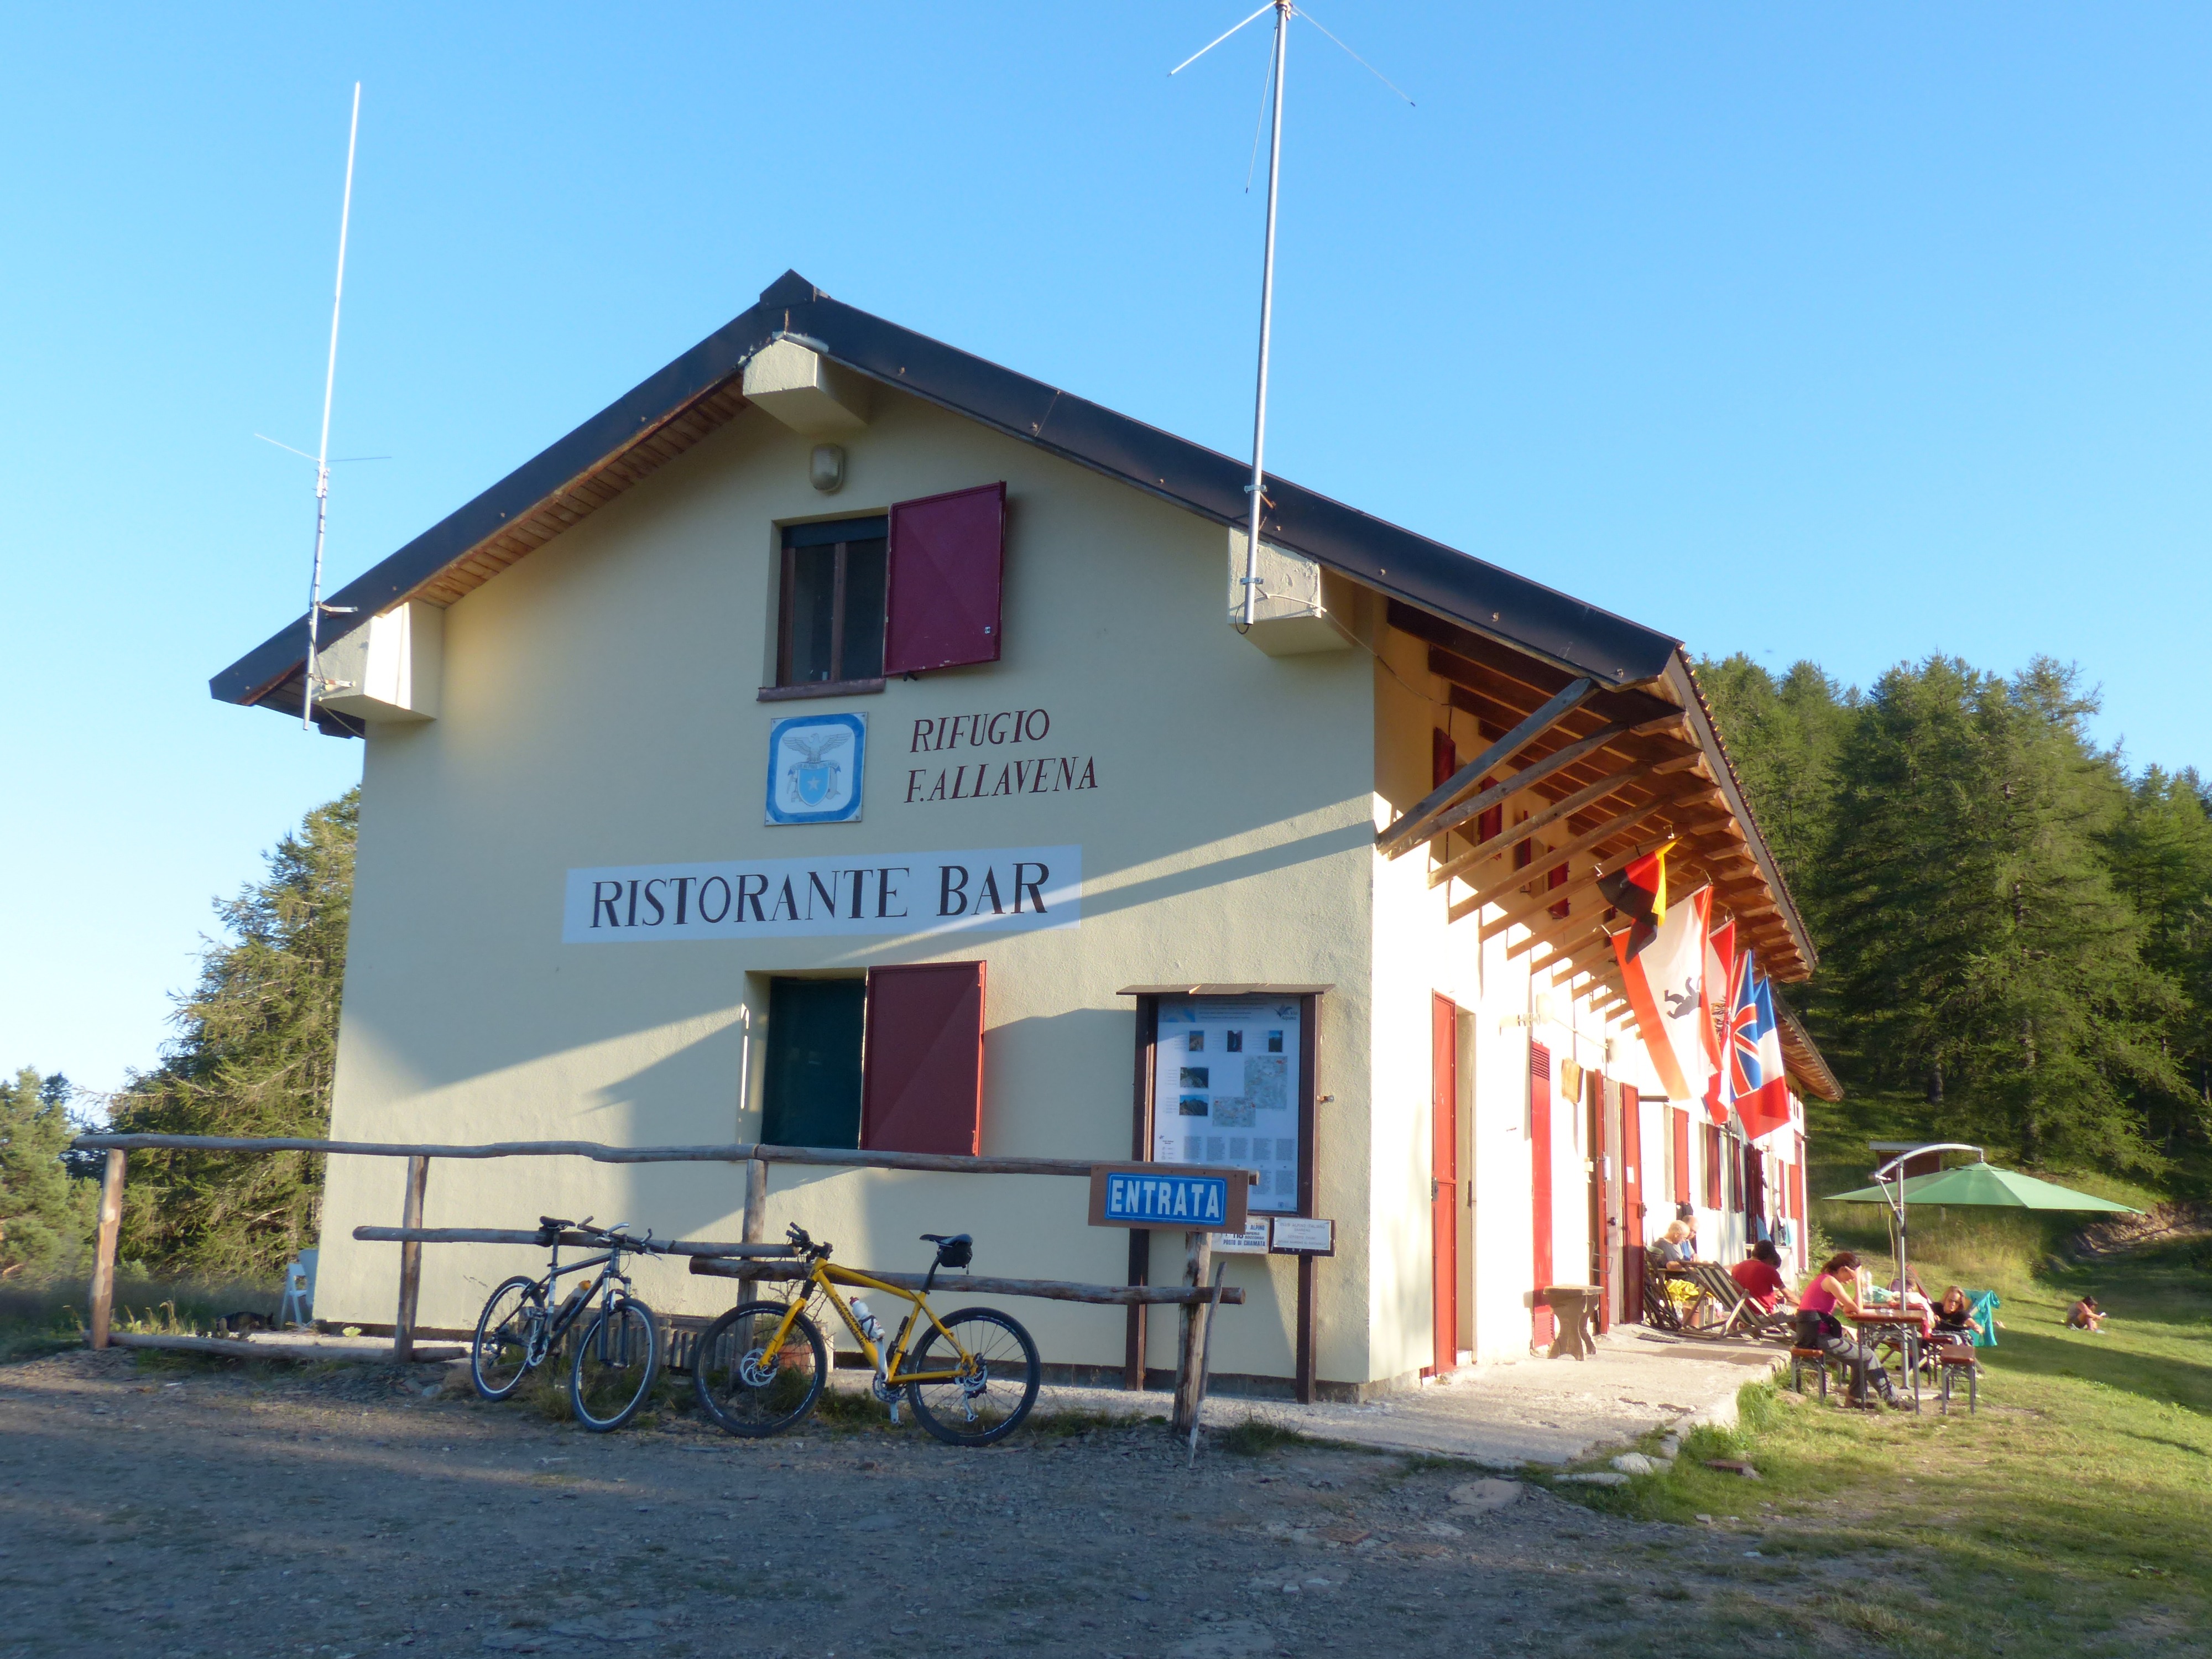
town, restaurant, home, vacation, hut, village, hike, cottage, stay, accommodation, mountain hut, alpine club, rest house, gta, grande traversata delle alpi, rifugio, fallavena, cai, cai hut